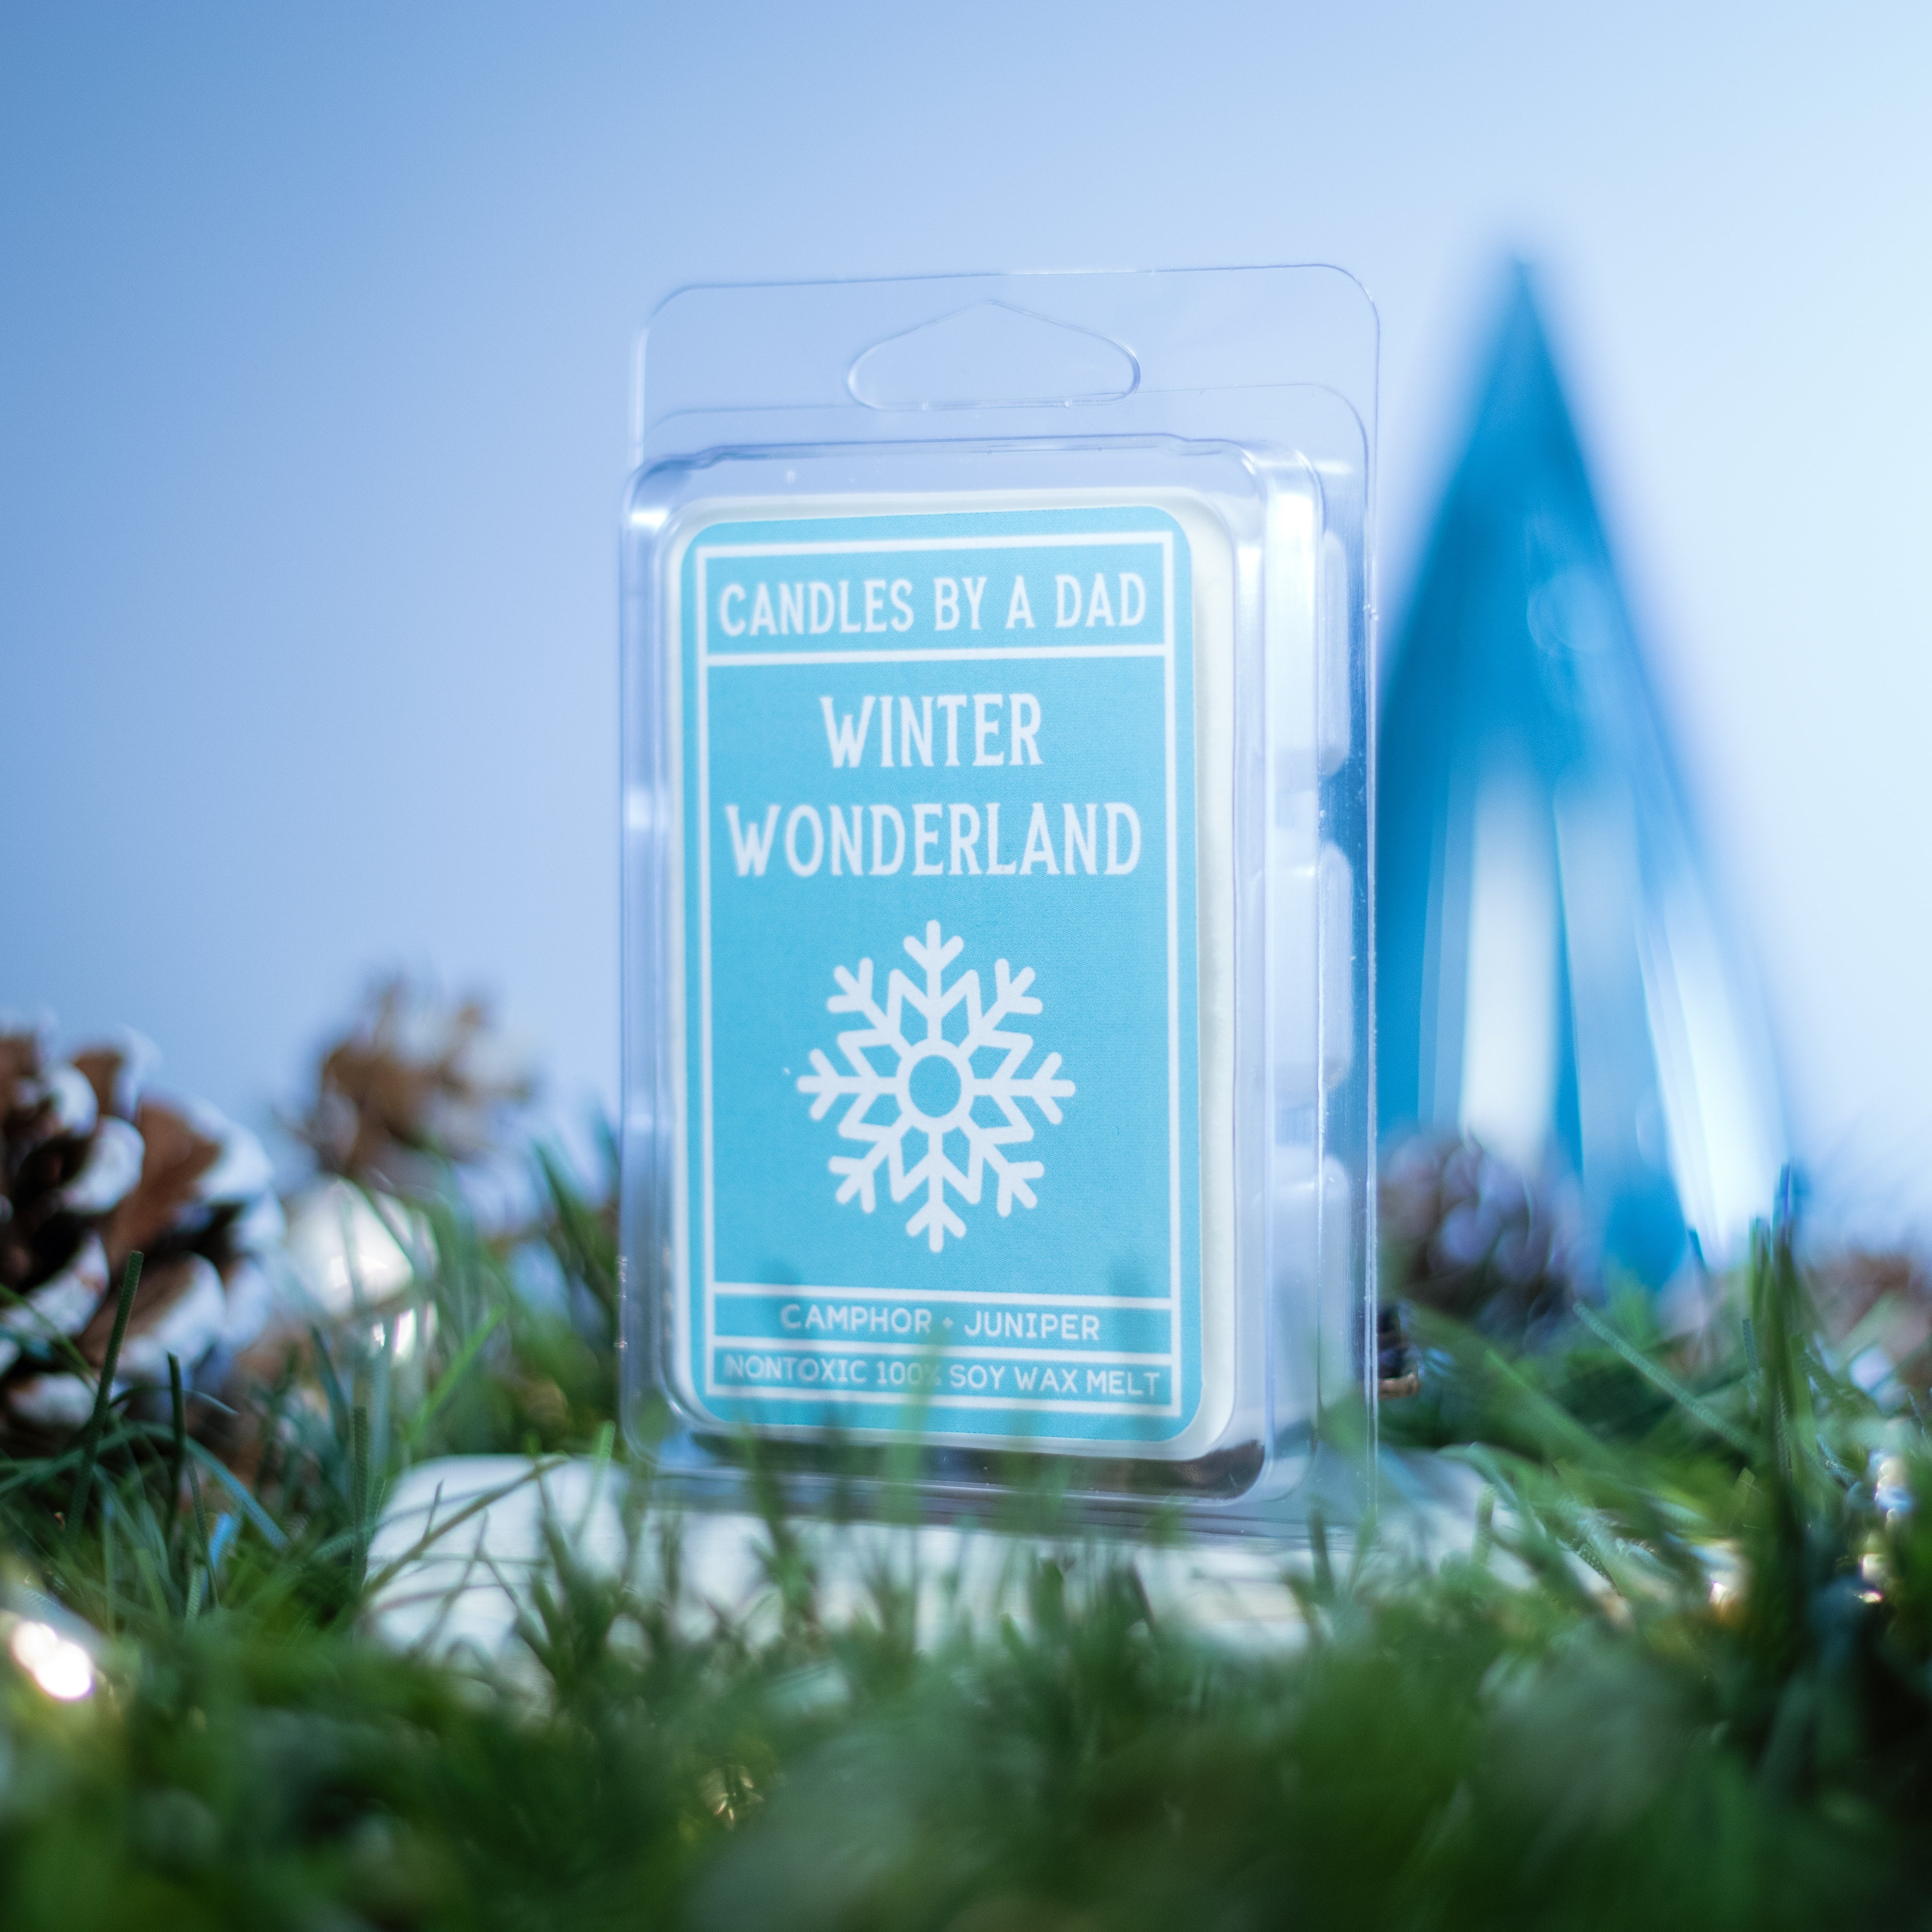
Winter Wonderland Wax Melt
Winter Wonderland Wax Melt ❄️🎄 Step into a snowy escape with our Winter Wonderland Wax Melt ! This melt captures the magic of a crisp winter morning, filling your space with a scent that’s as refreshing as freshly fallen snow and as cozy as curling up by the fire. ✨ Scent Profile: A delightful blend of Camphor, Citrus, Pear, Pine, Red Currant, Juniper, Sage, and Red Berry. It’s like wrapping yourself in a fuzzy blanket after a walk in the winter chill. 🔥 Why You’ll Love It: Nontoxic Goodness: Made with clean, soy-based wax and infused with phthalate-free fragrances, so you can enjoy the season without any harmful chemicals. Flame-Free Fun: Perfect for creating that cozy holiday vibe in dorm rooms, offices, or anywhere that needs a little extra cheer—no flame required! Long-Lasting Aroma: One cube fills your space with a festive fragrance that lingers, making your home feel like a winter wonderland. 🎁 Great For: Setting the mood for holiday gatherings Gifting to friends who love the cozy charm of winter Bringing a touch of seasonal magic to any room Get ready to deck the halls and fill your space with the cozy, refreshing scent of a Winter Wonderland —all without striking a match!
Brand: Candles By A Dad
Category: Home & Garden > Decor > Home Fragrances > Wax Tarts